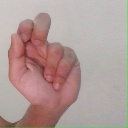
अक्षर: ढ